Lennon (crater)

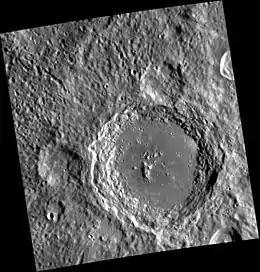
MESSENGER image

Lennon is a crater on Mercury. Its name was adopted by the International Astronomical Union (IAU) in 2013. Lennon is named for the English singer and songwriter John Lennon (of The Beatles).